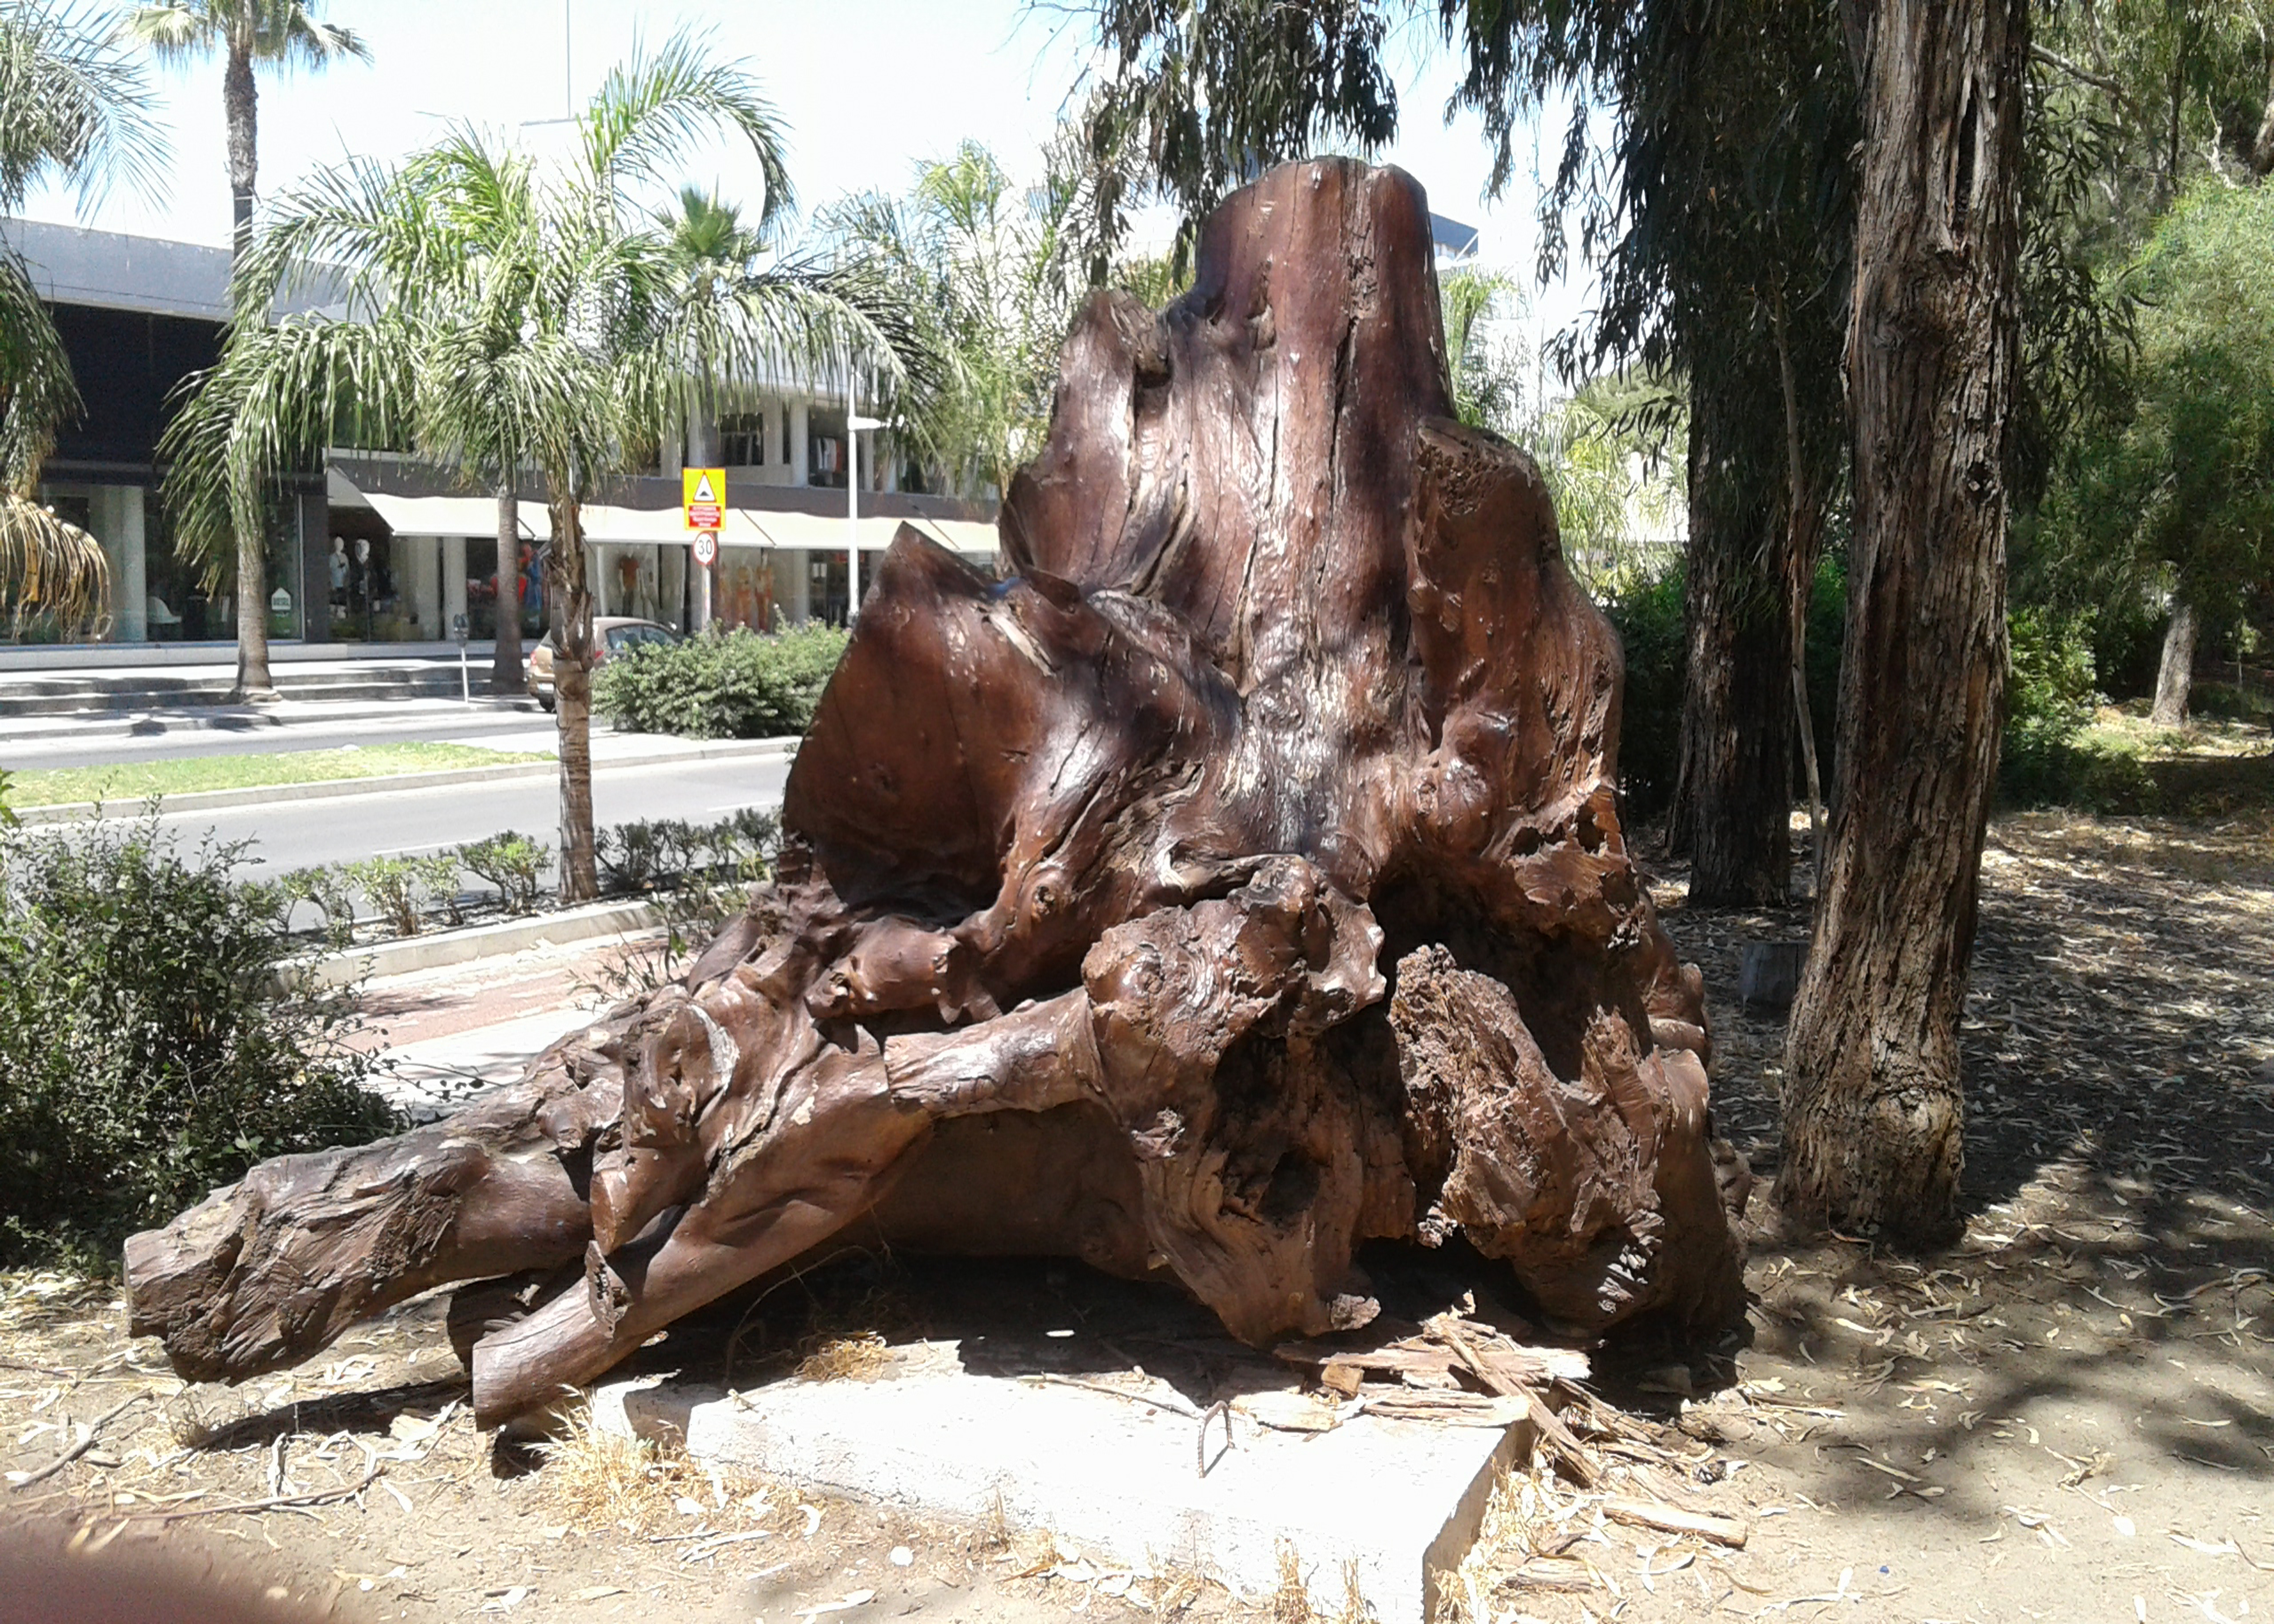
tree trunks, green, within walking, plant, tree, wood, trunk, sculpture, art, arecales, sky, palm tree, landscape, soil, rock, building, terrestrial animal, natural material, metal, nonbuilding structure, Environmental art, window, statue, leisure, grass, bronze sculpture, carving, wildlife